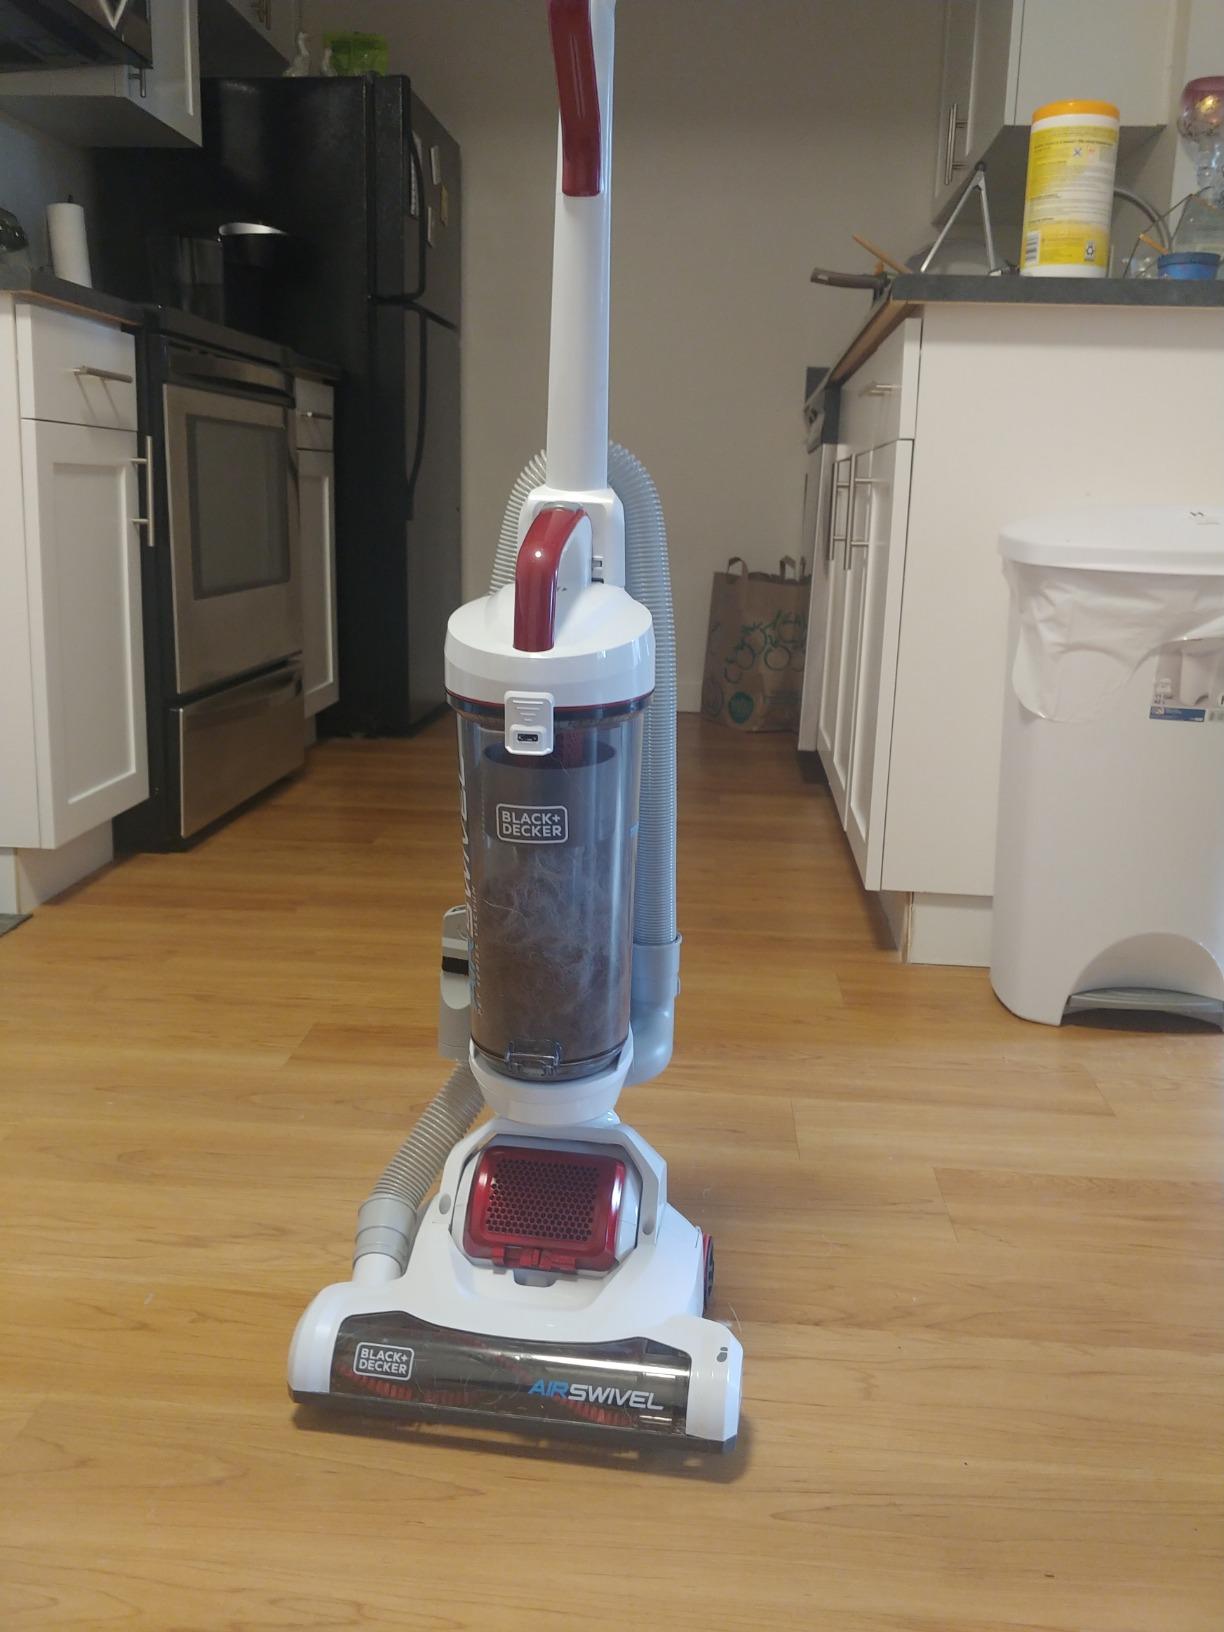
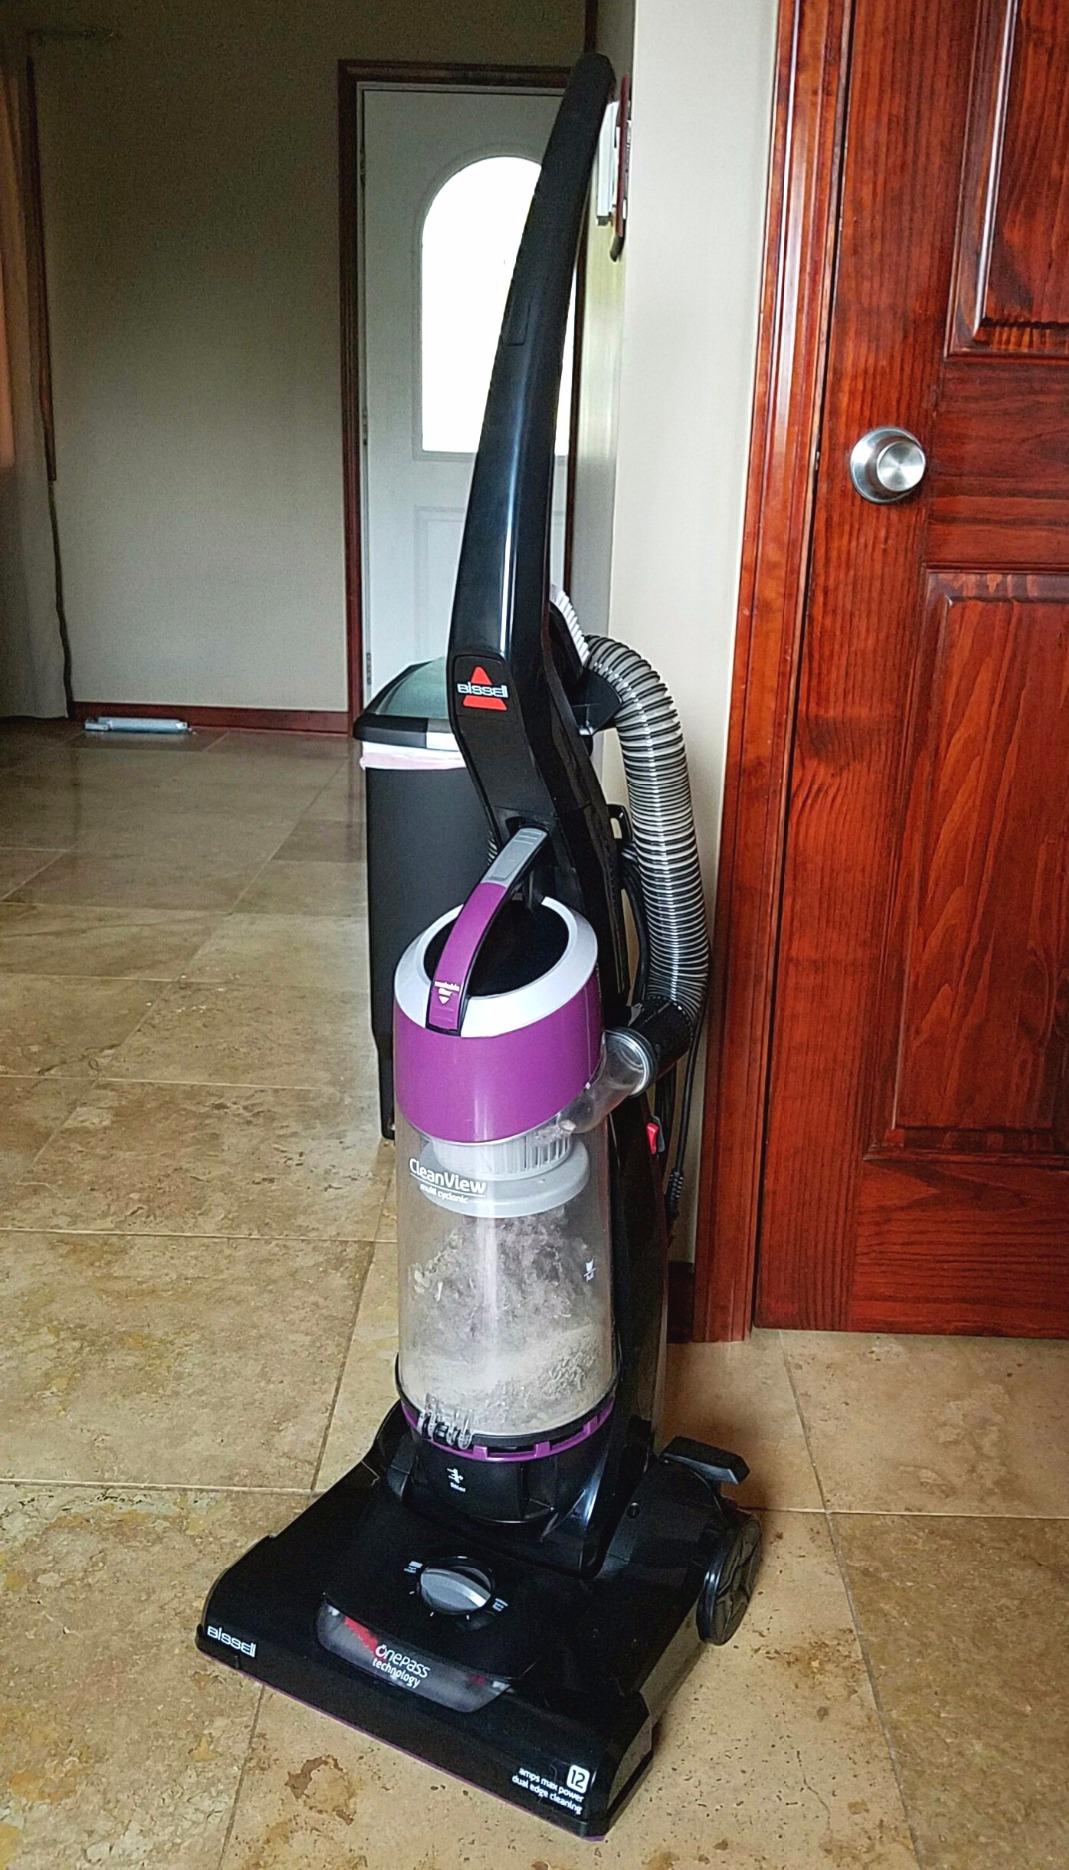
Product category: items_vacuum
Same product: no